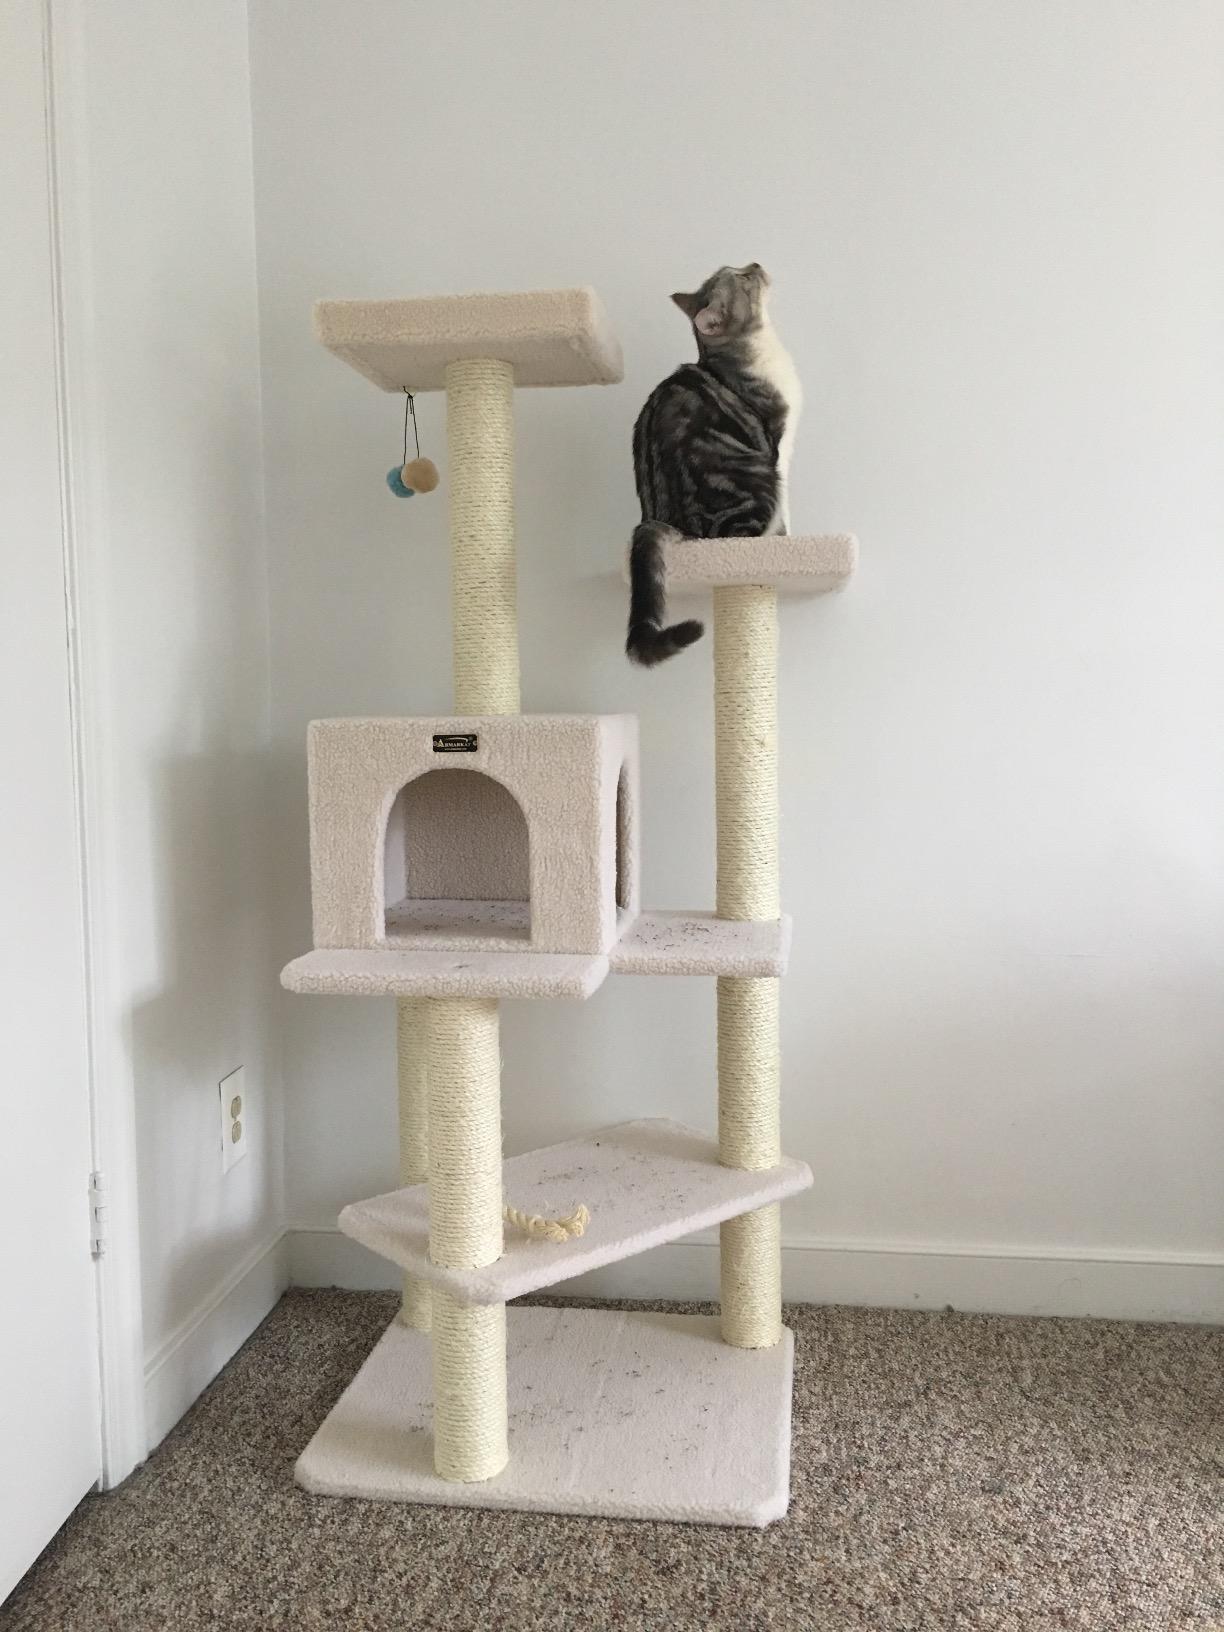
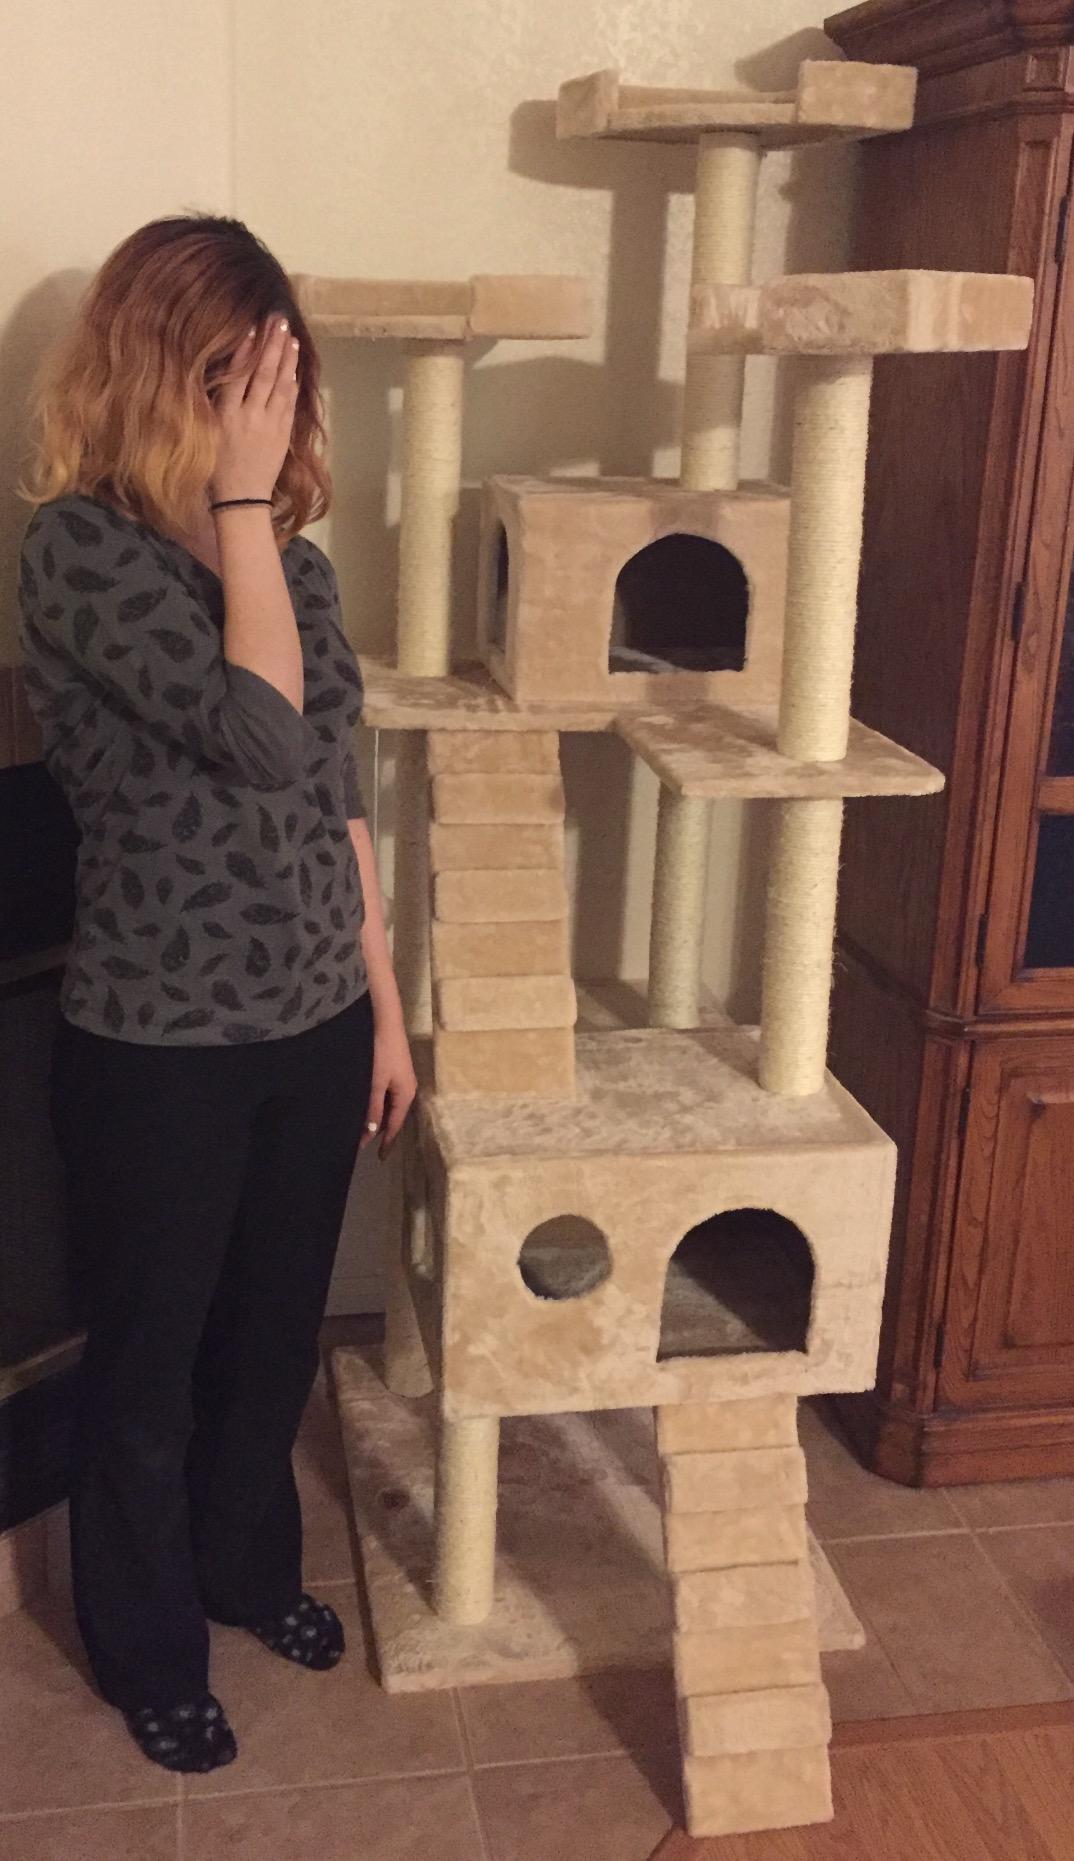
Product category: items_cat tree
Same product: no